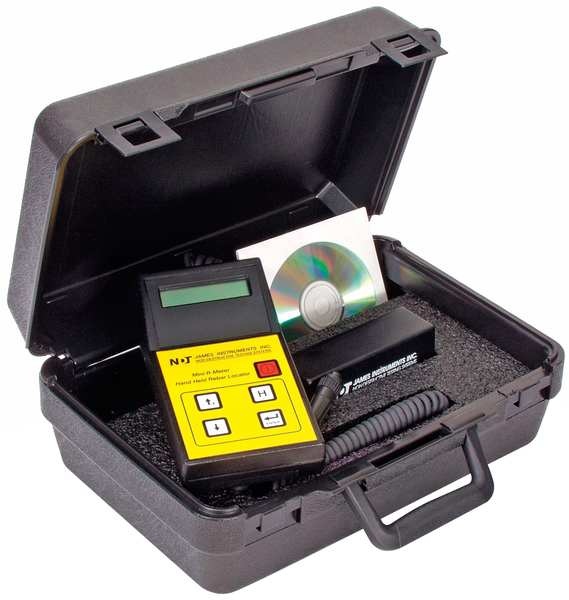
Rebar Locator, Range Up to 6 In
Rebar Locator, Measurement Range Shallow Up to 4 In, Deep Up to 6 In, Rebar Size Number 3 to 12, Display Single Line LCD, Complies With ACI 318, BS 1881 Part 204, Interface RS-232, Powered By Rechargeable Battery, Includes Probe, Battery Charger, Carrying Case and Instructions graingerSKU: , mscSKU: , zoro_no: G7141224, mongo_id: 65bbe90822d7a989a992d8c9
Brand: Zoro Select
Category: Hardware > Tools > Measuring Tools & Sensors > Rebar Locators